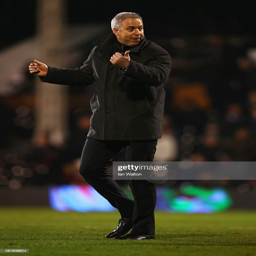
manager of gestures during the match .